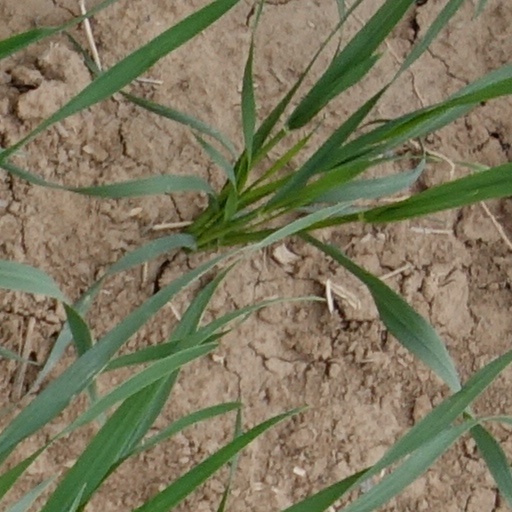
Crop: wheat